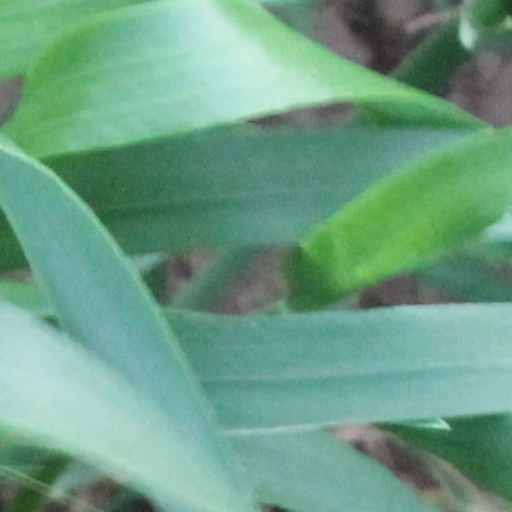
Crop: wheat